Hydro-Québec's electricity transmission system

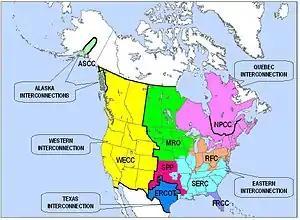
The two major and three minor NERC interconnections, and the nine NERC Regional Reliability Councils.

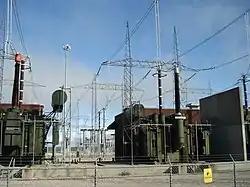
735 kV substation near the Robert-Bourassa generating station

Hydro-Québec's electricity transmission system (also known as the Quebec interconnection) is an international electric power transmission system centred in Quebec, Canada. The system pioneered the use of very high voltage 735-kilovolt (kV) alternating current (AC) power lines that link the population centres of Montreal and Quebec City to distant hydroelectric power stations like the Daniel-Johnson Dam and the James Bay Project in northwestern Quebec and the Churchill Falls Generating Station in Labrador (which is not part of the Quebec interconnection).